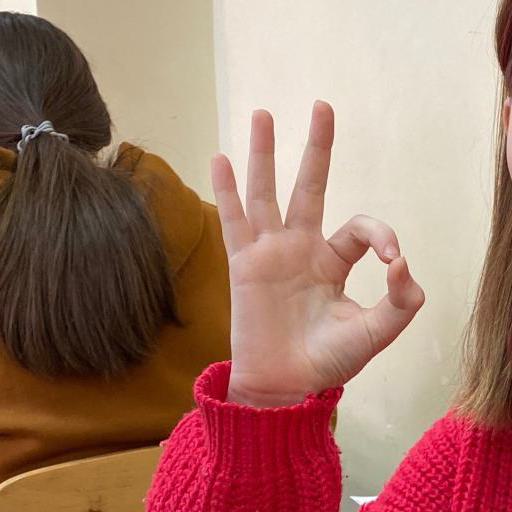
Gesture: ok